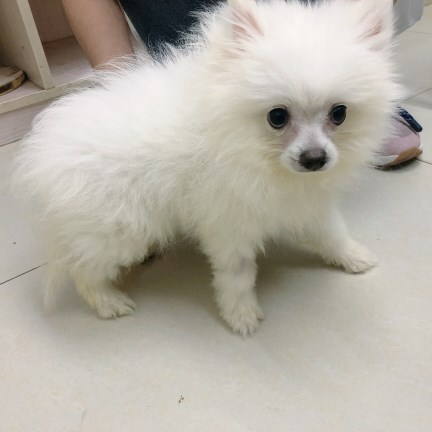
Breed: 1936-n000005-Pomeranian